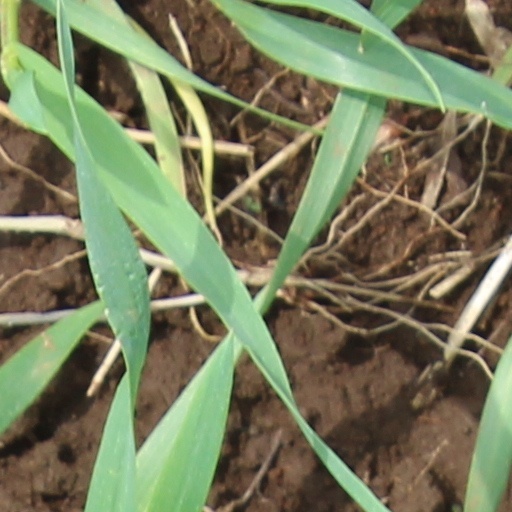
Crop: wheat